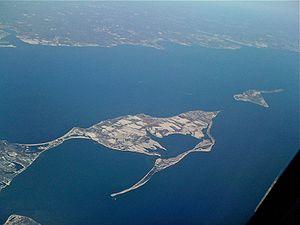
Le Long Island Sound est une baie des États-Unis située entre les côtes du Connecticut au nord et celles de Long Island au sud dépendant de l'État de New York.